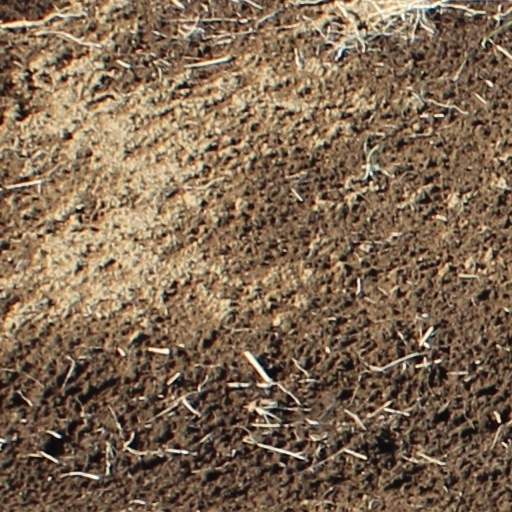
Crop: wheat